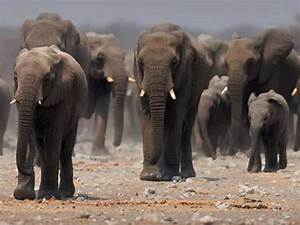
Label: elephant